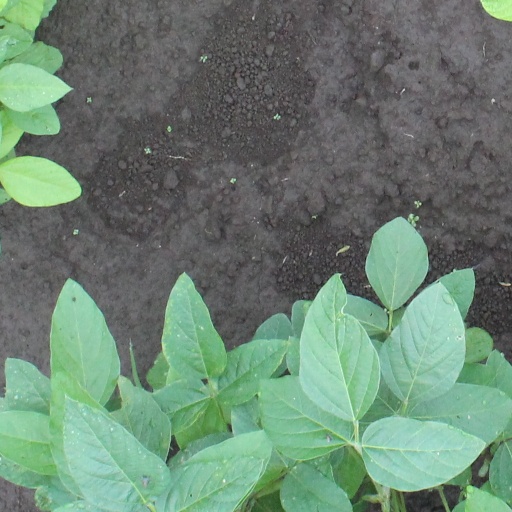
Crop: soybean